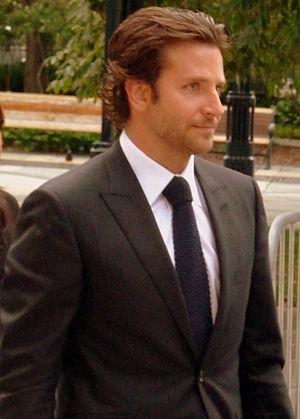
Bradley Cooper est un acteur, réalisateur, producteur et chanteur américain, né le 5 janvier 1975 à Philadelphie.
Happiness Therapy ou Le Bon Côté des choses au Québec et Silver Linings Playbook au Nouveau-Brunswick, est un film américain écrit et réalisé par David O. Russell, sorti en salles en 2012.